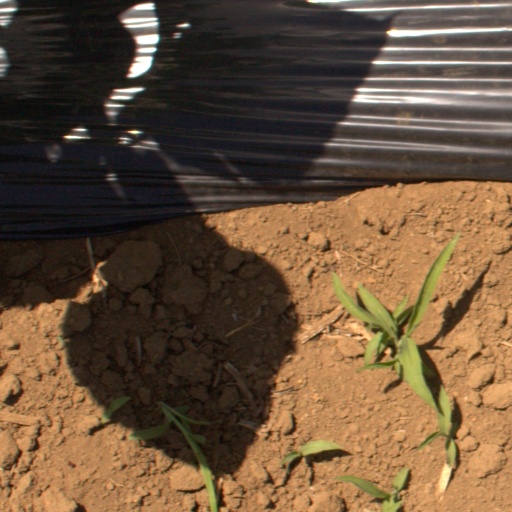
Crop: Jerusalem artichoke